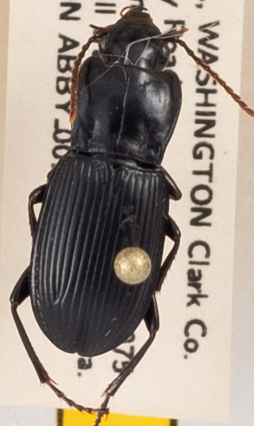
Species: Pterostichus herculaneus
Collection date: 2019-08-20
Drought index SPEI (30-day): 0.188
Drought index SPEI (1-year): -2.09
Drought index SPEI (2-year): -2.09